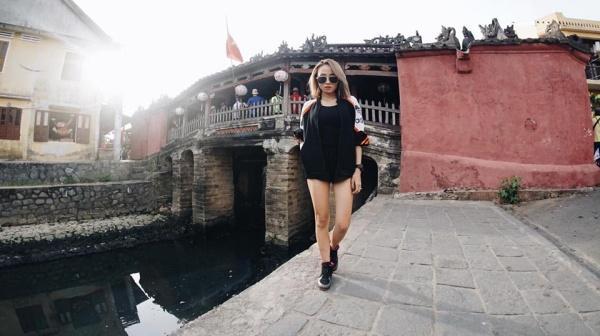
có một cô gái mặc đồ màu đen đang tạo dáng ở trước một cây cầu